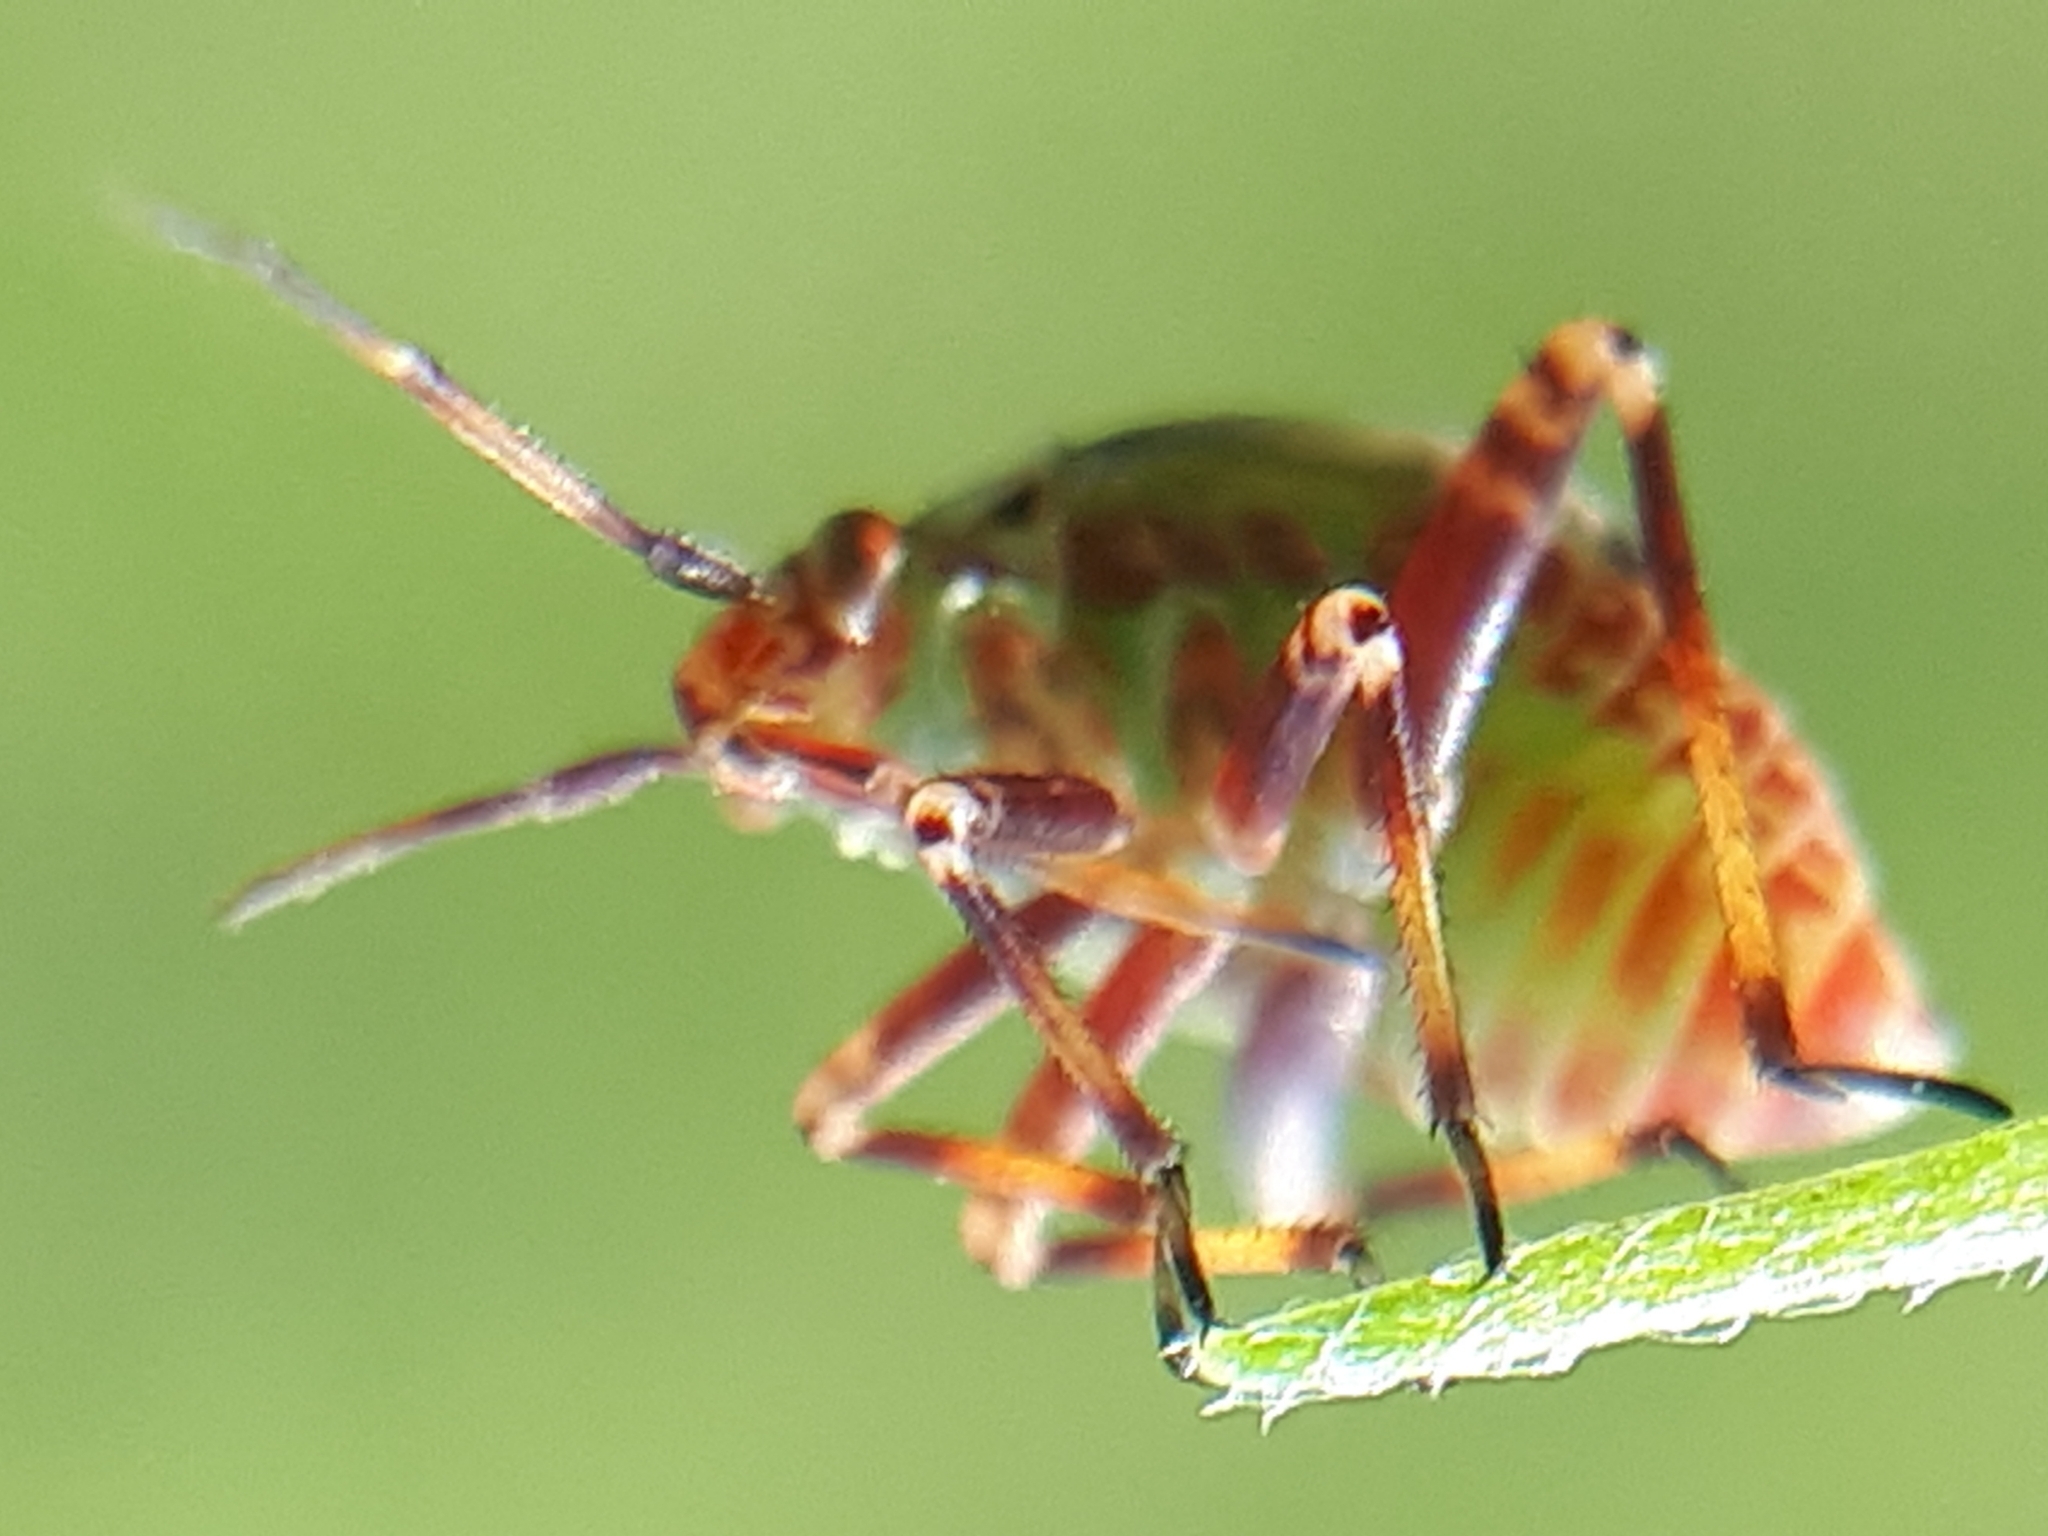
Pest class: lygus_bug